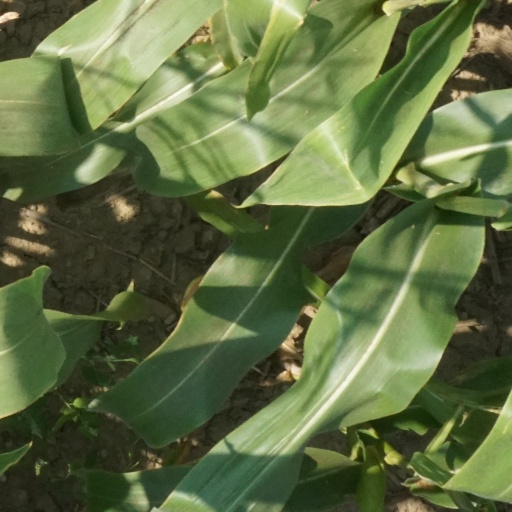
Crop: maize; corn